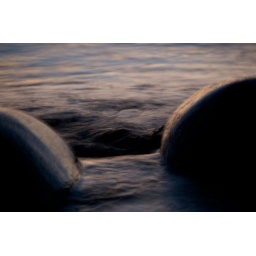
The turtles come in to rest at haleiwa beach around sunset.